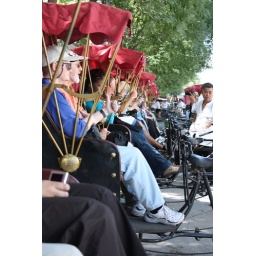
copyright J.G. Barnett 2009. That's moi in the blue shirt and shades in a rickshaw.